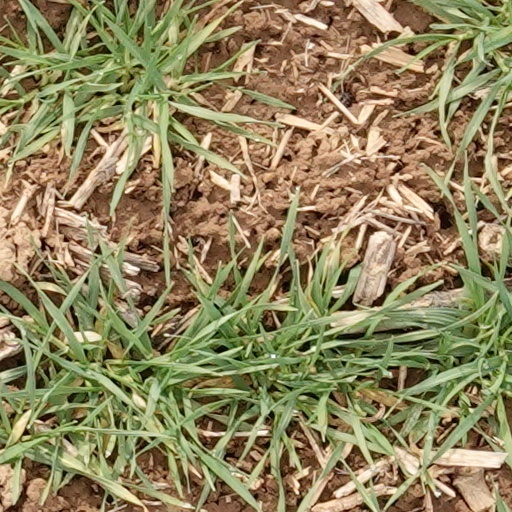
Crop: wheat